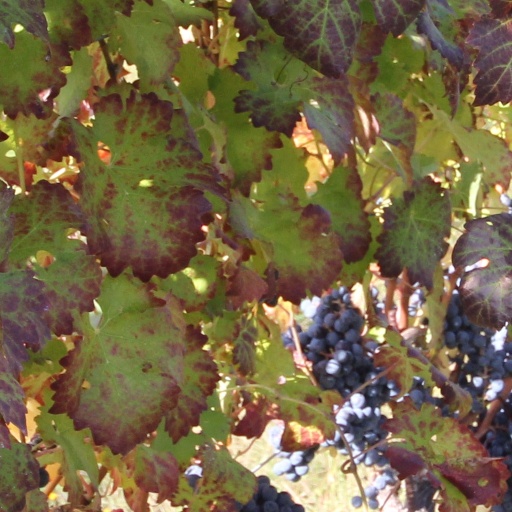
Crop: grape